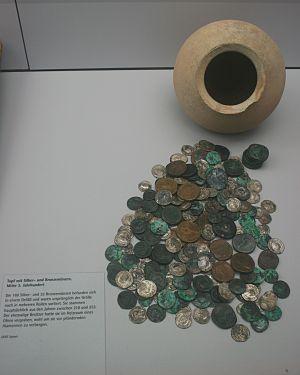
On entend par chute du limes de Germanie l'abandon par les Romains vers le milieu du IIIᵉ siècle du limes de Germanie qu'ils avaient construit depuis le Iᵉʳ siècle, ainsi que leur retraite de ce territoire d'empire vers l'arrière-pays à ce moment-là.